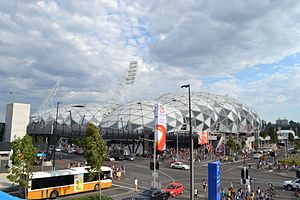
Melbourne Victory FC
Klubbens hjemmebane på Melbourne Rectangular Stadium også kaldet AAMI Park
Melbourne Victory Football Club er en australsk professionel fodboldklub som spiller i Melbourne, Victoria, der spiller i A-League.